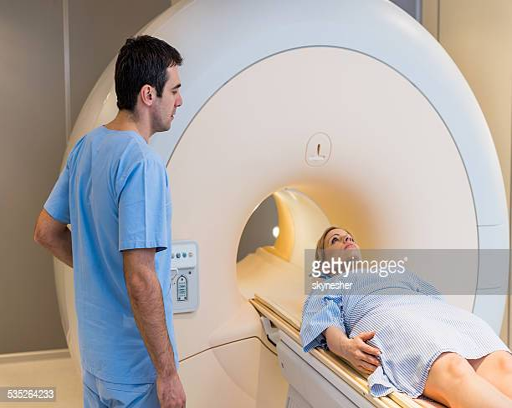
female patient about receive a mri scan .